Siege of Kronborg

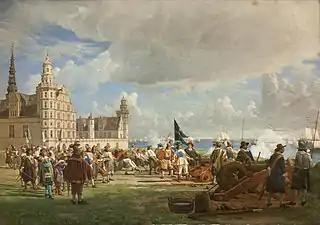
The Dutch fleet, led by admiral Obdam, enters the Sound and sails past Kronborg on October 29, 1658

In the beginning, Kronborg's defenders made it clear to the Swedes that they would not give up without a fight. Their guns fired projectiles in all directions. Some Danish guns fired towards the town, aiming to light it on fire, which failed. However, they did manage to cause some houses to light on fire. Others hit a ship loaded with cannons which the Swedes had recently captured, subsequently sinking. The Danes had also established a battery of falconets and hook guns on the square roof of the tower, which they could use to fire directly onto the Swedes who ran around to seek shelter in the surrounding buildings. The Danish commander, Poul Beenfeldt, had been ordered to blow the castle up rather than surrender.